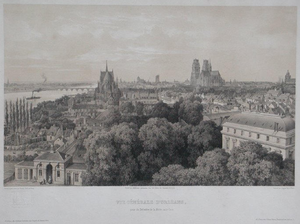
Vue générale d'Orléans. Prise du Belvédère de la Motte-sans-Gain
L’hôtel de la Motte-Sanguin est un hôtel particulier du XVIIIᵉ siècle situé à Orléans, dans le département du Loiret en région Centre-Val de Loire.